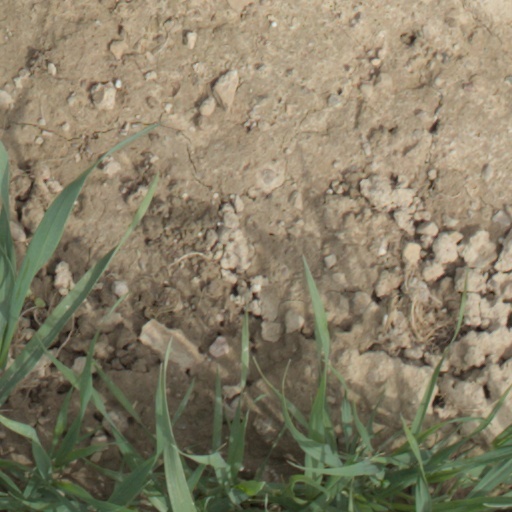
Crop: wheat